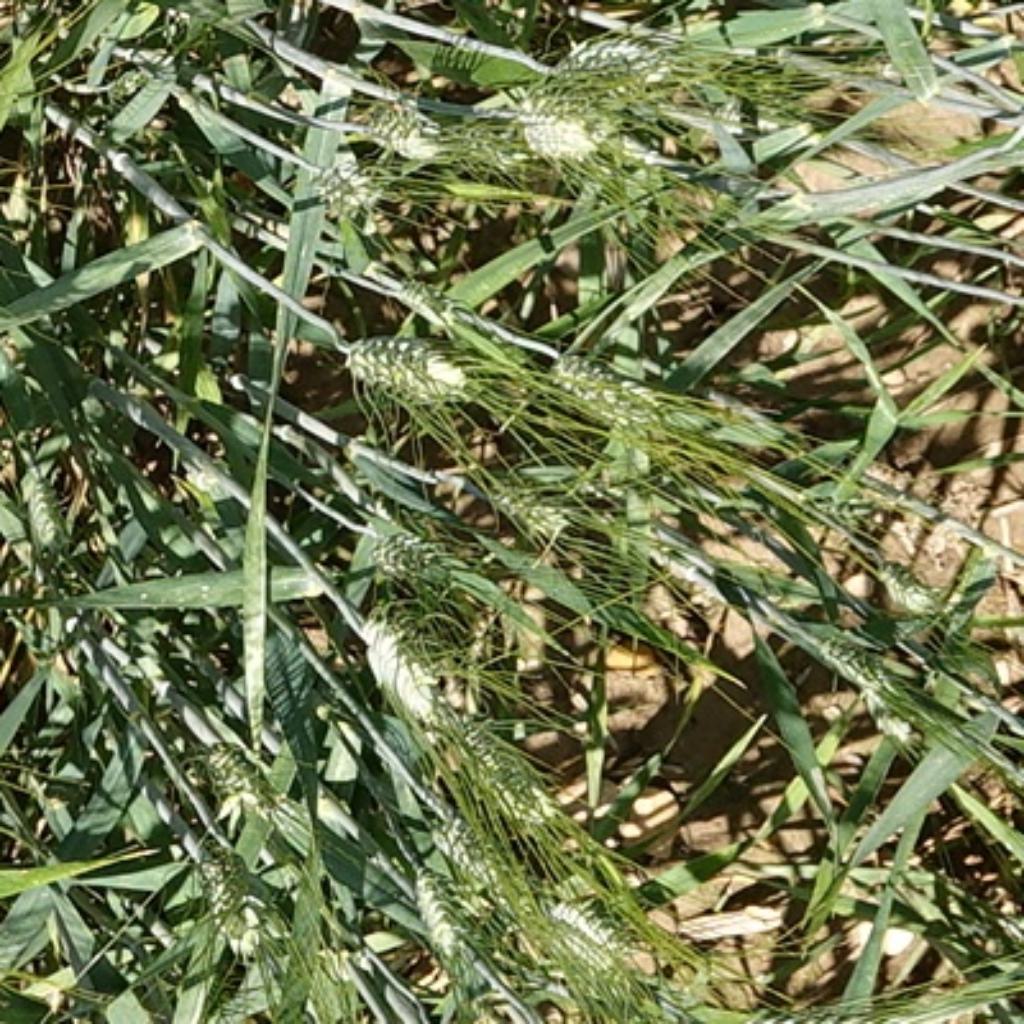
Country: France
Location: Gréoux
Wheat development stage: Filling